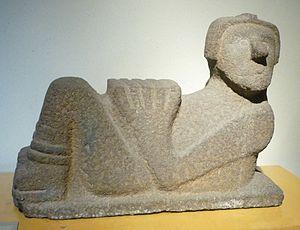
Cultures de la Chambre de l'Ouest. Musée National d'Anthropologie (Mexique)
Le Musée national d'anthropologie de Mexico est un musée situé dans le bois de Chapultepec, à Mexico, et consacré à l'archéologie et l'histoire des civilisations préhispaniques du Mexique, principalement de Mésoamérique, et à l'ethnographie des actuels peuples indigènes du pays. Depuis son inauguration en 1964, il est considéré comme un des plus importants musées mexicains et, avec plus de 2 millions de visiteurs en 2013, il a été également le plus visité. En surface d'exposition, il est également l'un des plus grands musées du continent américain.
Le Royaume tarasque était un État mésoaméricain, couvrant à peu près la zone géographique de l'actuel État mexicain de Michoacán. Au moment de la conquête espagnole, il était du point de vue de la superficie et de la puissance militaire le deuxième État de Mésoamérique après l'Empire aztèque. L'État a été fondé au début du XIVᵉ siècle et a perdu son indépendance au profit des Espagnols en 1530. En 1543, il est devenu officiellement l’État du Michoacán, en référence au nom de l'État tarasque en langue nahuatl. En p'urhépecha, la langue des Tarasques, le nom de l'État était « Iréchecua Tzintzuntzáni », qui signifie « les terres de Tzintzuntzan ».
Le terme Chac Mool a été inventé en 1875 par l'explorateur Auguste Le Plongeon pour désigner un type de statue trouvé à Chichen Itza. Ce nom éminemment fantaisiste, qui signifie « grand jaguar rouge » en maya yucatèque, continue à être employé par les archéologues tout simplement parce qu'il a été consacré par l'usage.